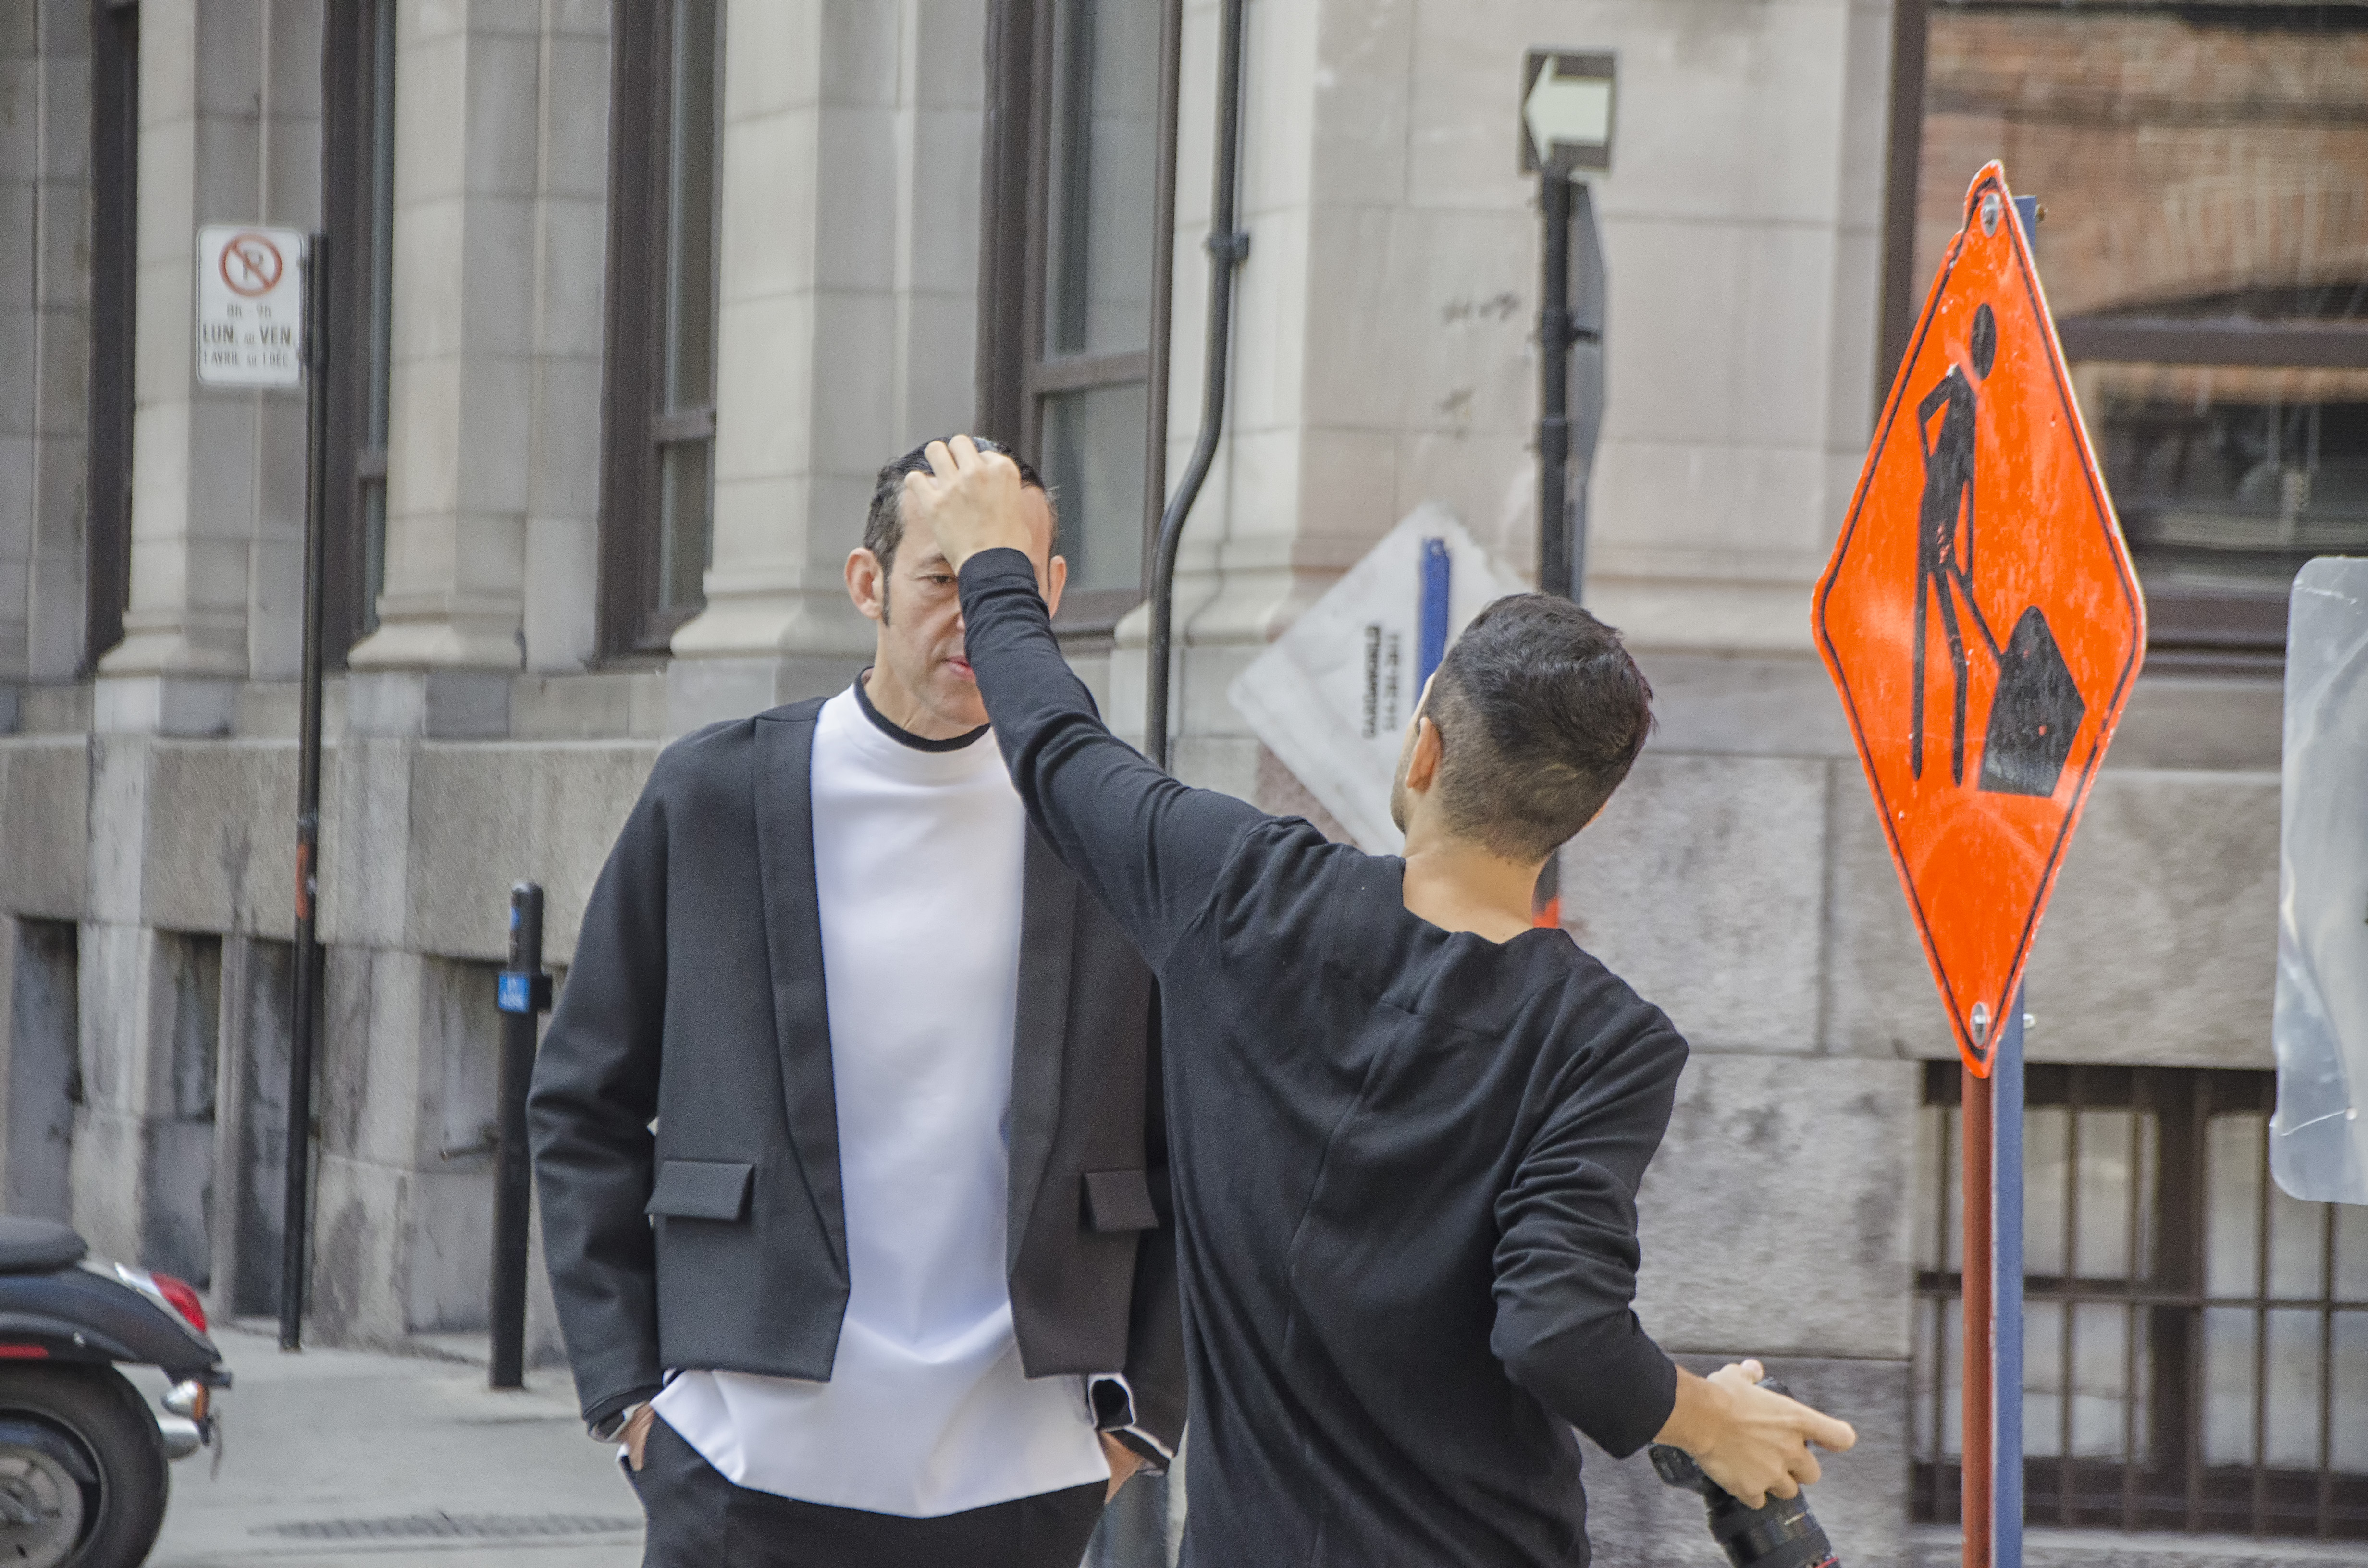
pedestrian, road, street, city, de, of, canada, infrastructure, quebec, montreal, ville